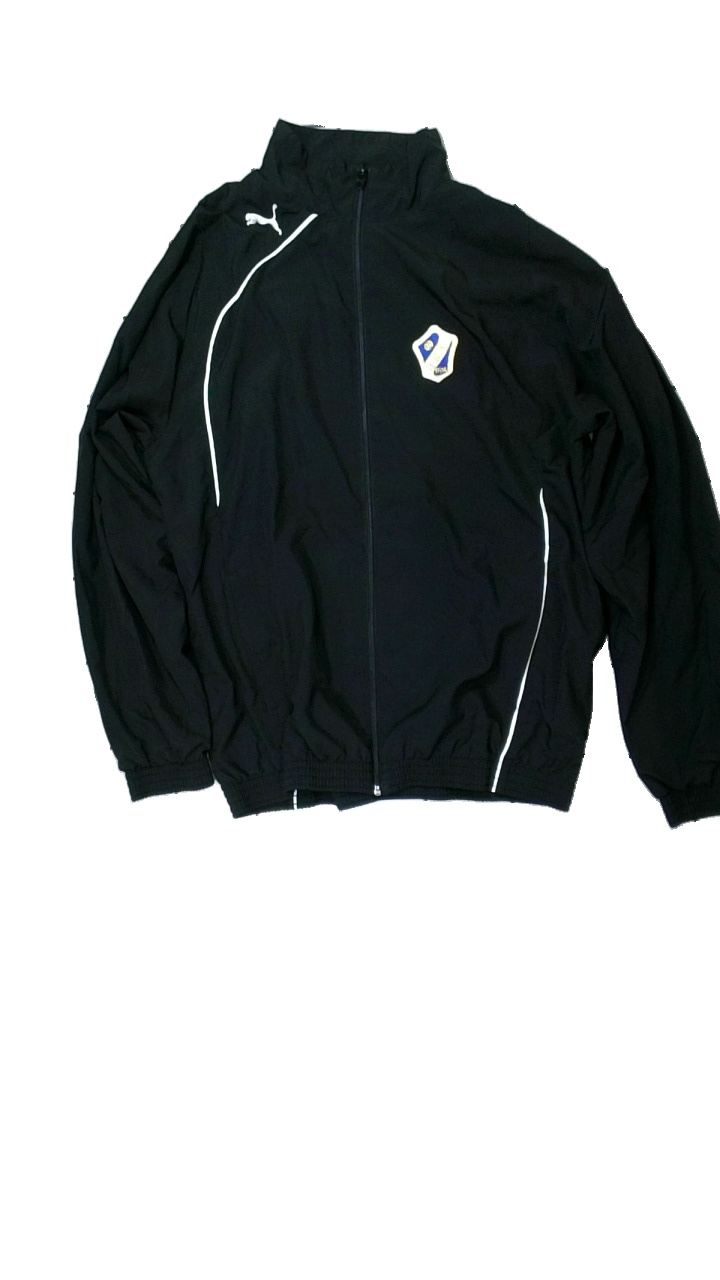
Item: Jacket (Ladies)
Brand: Puma
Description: svart tunn sport jacka med loggor och reklam på
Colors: Black, White
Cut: Regular
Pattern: Logo print
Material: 100% polyester
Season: Summer
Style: Sports
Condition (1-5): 5
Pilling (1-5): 5
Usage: Export
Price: <50